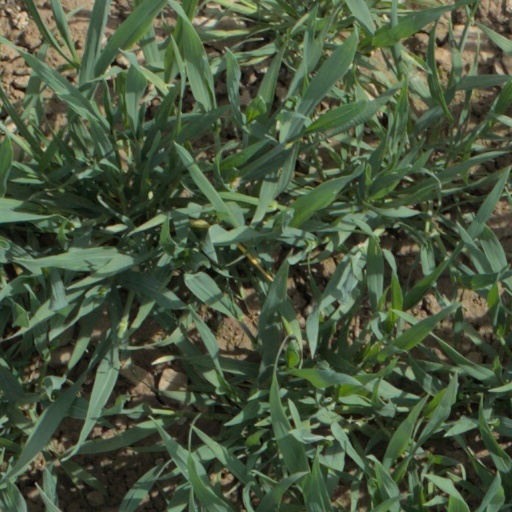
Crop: wheat